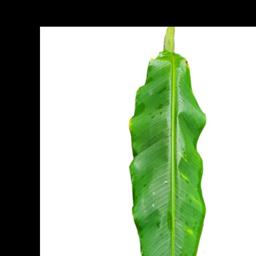
Label: MALBHOG LEAF